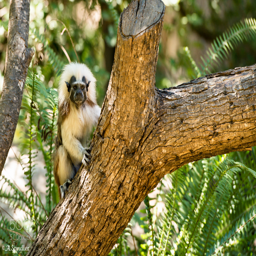
if physicist was a monkey :)